Modern Family season 10

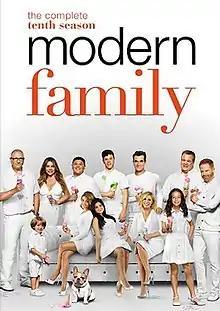
DVD cover

The tenth season of the American television sitcom "Modern Family" aired on ABC from September 26, 2018 to May 8, 2019.